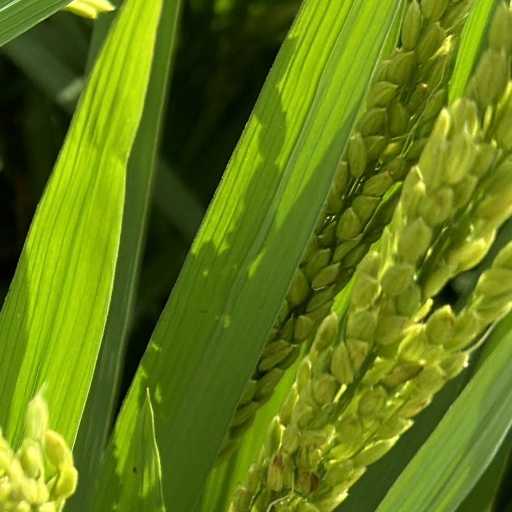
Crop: rice